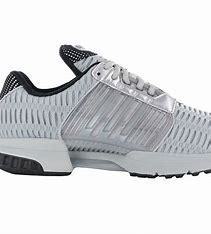
Brand: Adidas
Model: Climacool 1